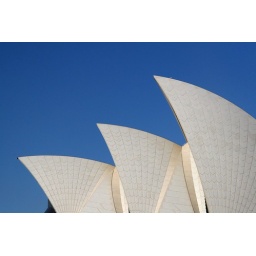
The iconic Sydney Opera House against a blue Sydney sky